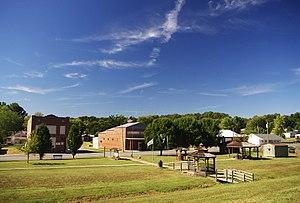
Cypress est un village du comté de Johnson dans l'Illinois, aux États-Unis. Situé au sud du comté, il est incorporé le 15 février 1905.